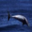
Label: dolphin